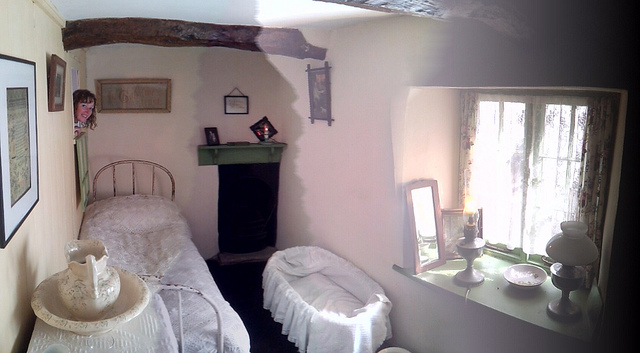
user: Given an image and a question. Answer the question in a short answer. Question: What kind of person lives here? Short Answer:
assistant: single